Fédération Française de Catch Professionnel

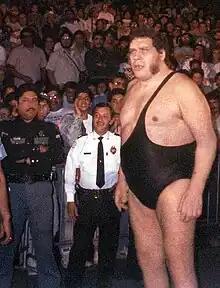
Andre the Giant began his wrestling career in the FFCP.

From 1960 until the 1980s, wrestling was at its peak in France. During this period, no less than seven venues held shows in Paris every week: the Élysée Montmartre, the Salle Wagram, the Stadium, the Palais des Sports de Paris, La Mutualité, the Cirque d'hiver and the Vel d'Hiv. The Élysée Montmartre is the scene of many television broadcasts on the ORTF). Its owner and star wrestler of the time Roger Delaporte – later a referee with a reputation for physically imposing order in matches – was one of the great wrestling bookers of France. He successively directed the Fédération Française de Lutteurs Indépendants (FFLI) and then the Fédération Française de Catch Professionnel following the death of Raoul Paoli. Robert Lageat, a promoter for the FFCP, is credited with discovering Andre the Giant (then known as Jean Ferré) who made his pro wrestling debut for the promotion in Rouen on 25 January 1966.